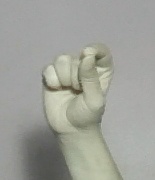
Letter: fa